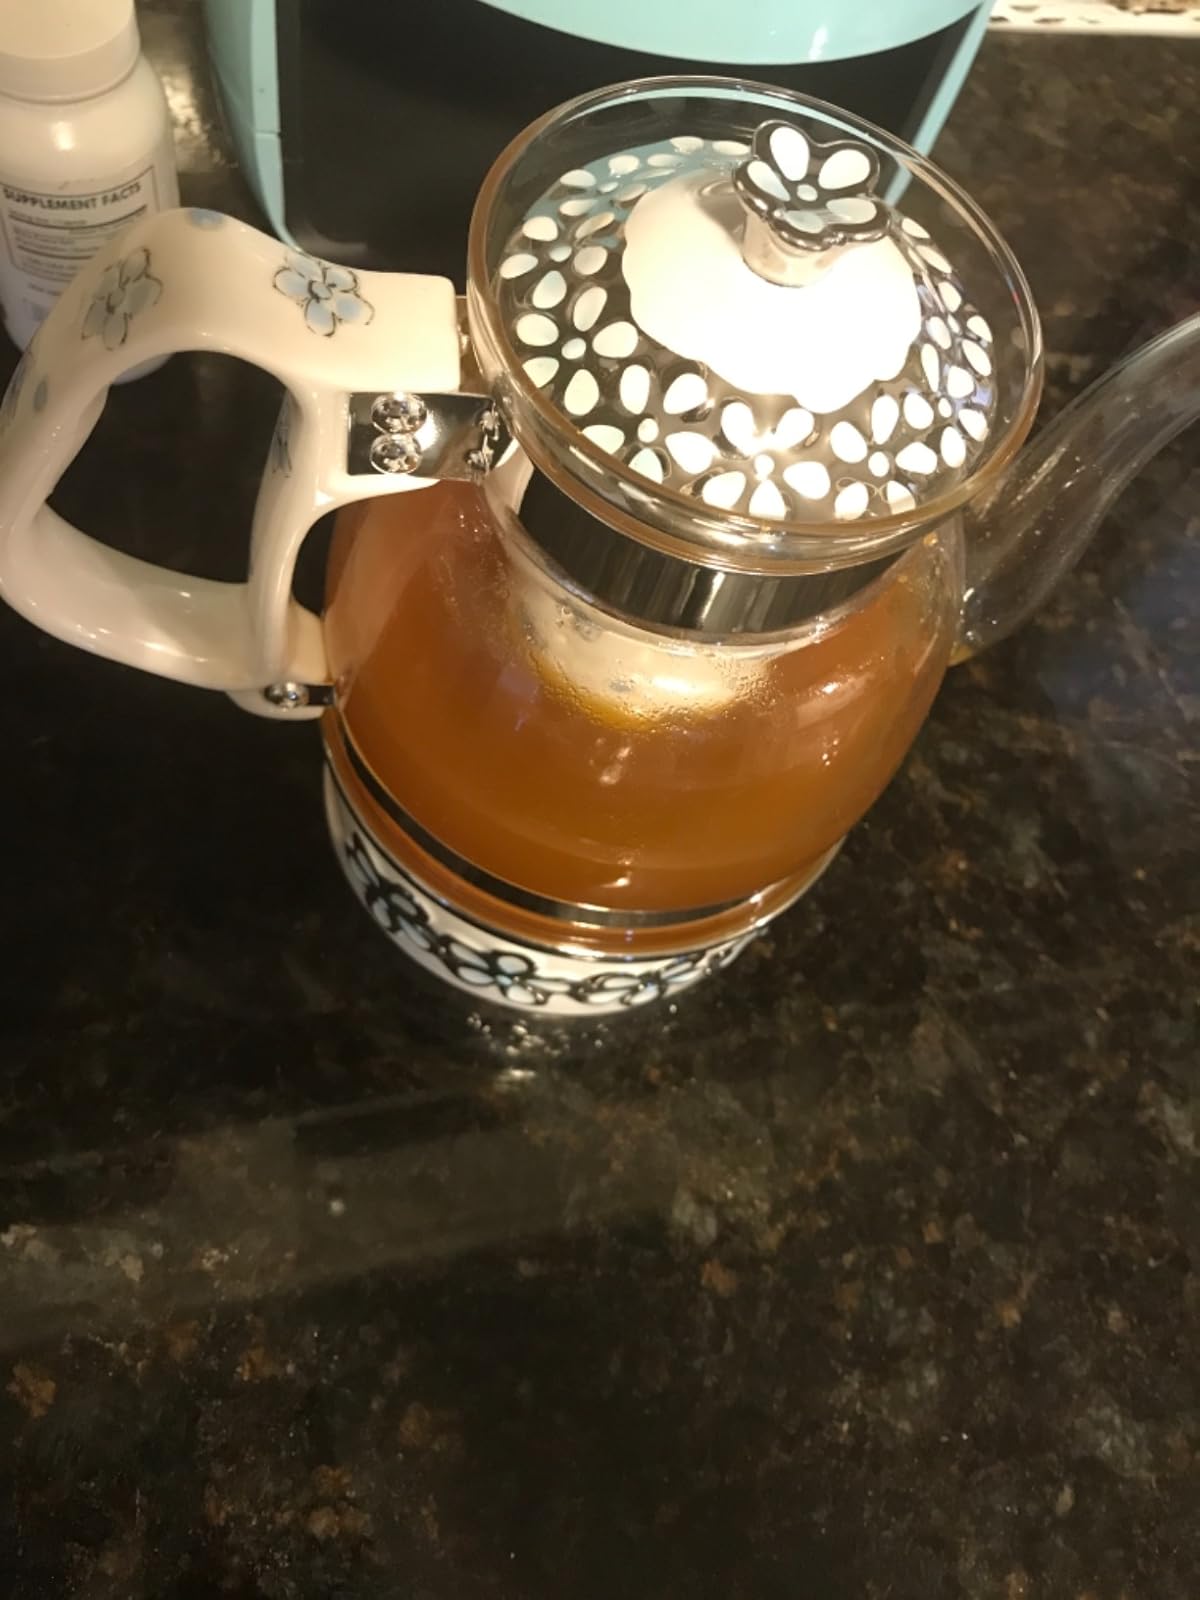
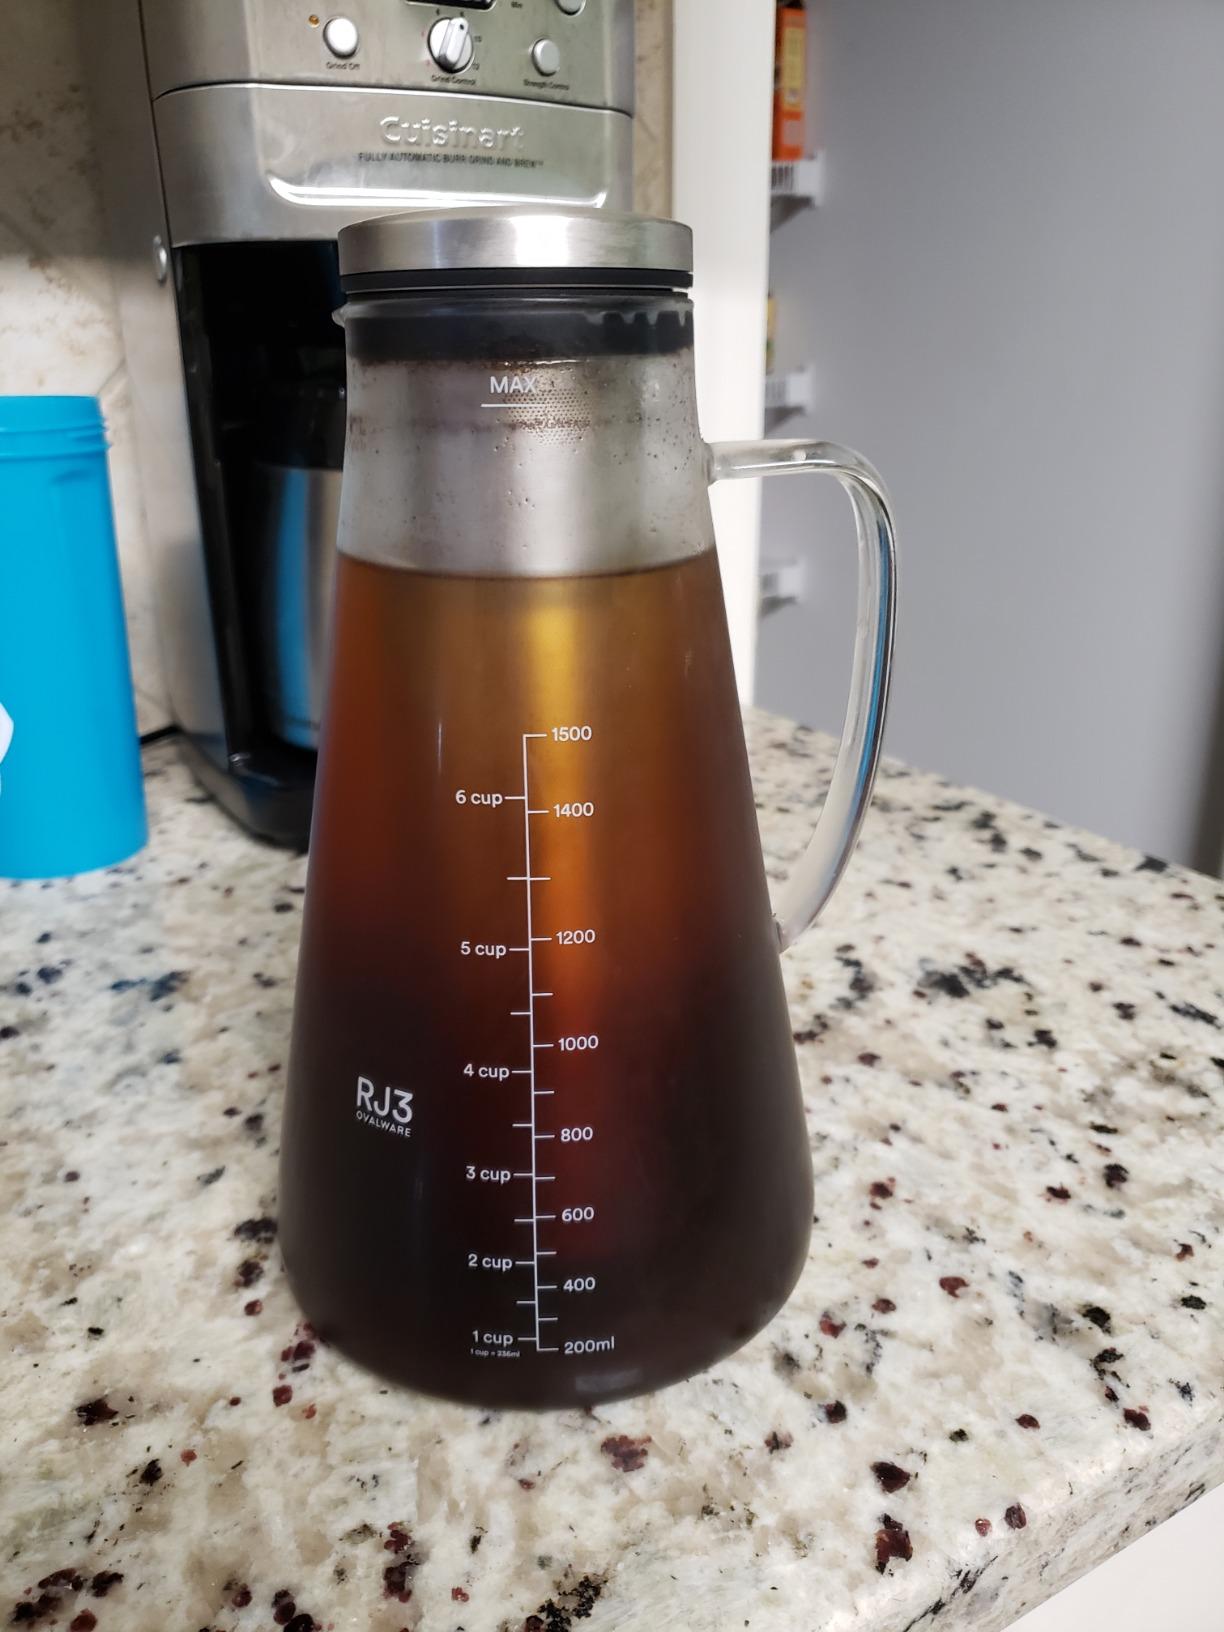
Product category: items_tea
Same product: no